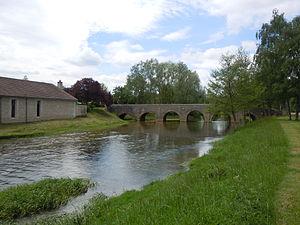
Pont sur l'Ouche à Fleurey-sur-Ouche